Andreas Skartveit

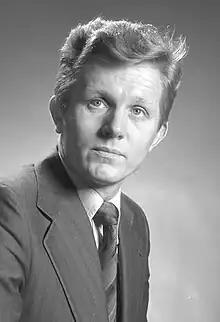

Andreas Skartveit (born 12 January 1937) is a Norwegian journalist, magazine editor and publisher. He was born in Finnøy. He worked for the Norwegian Broadcasting Corporation from 1962 to 1972. He edited the cultural and political magazine "Syn og Segn" from 1972 to 1978, and was also manager of the publishing house Det Norske Samlaget during the same period. From 1980 to 1990 he was manager of the publishing house Gyldendal Norsk Forlag.